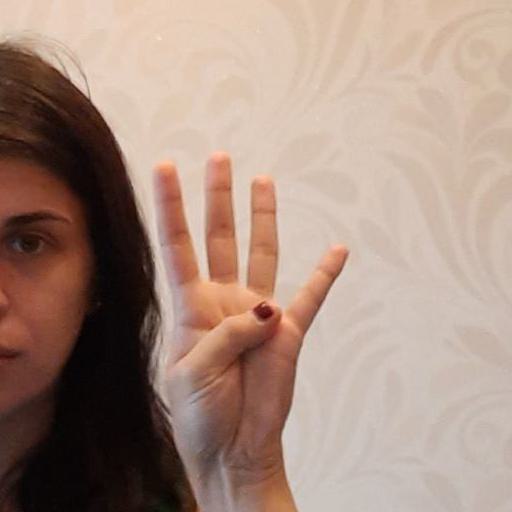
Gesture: four